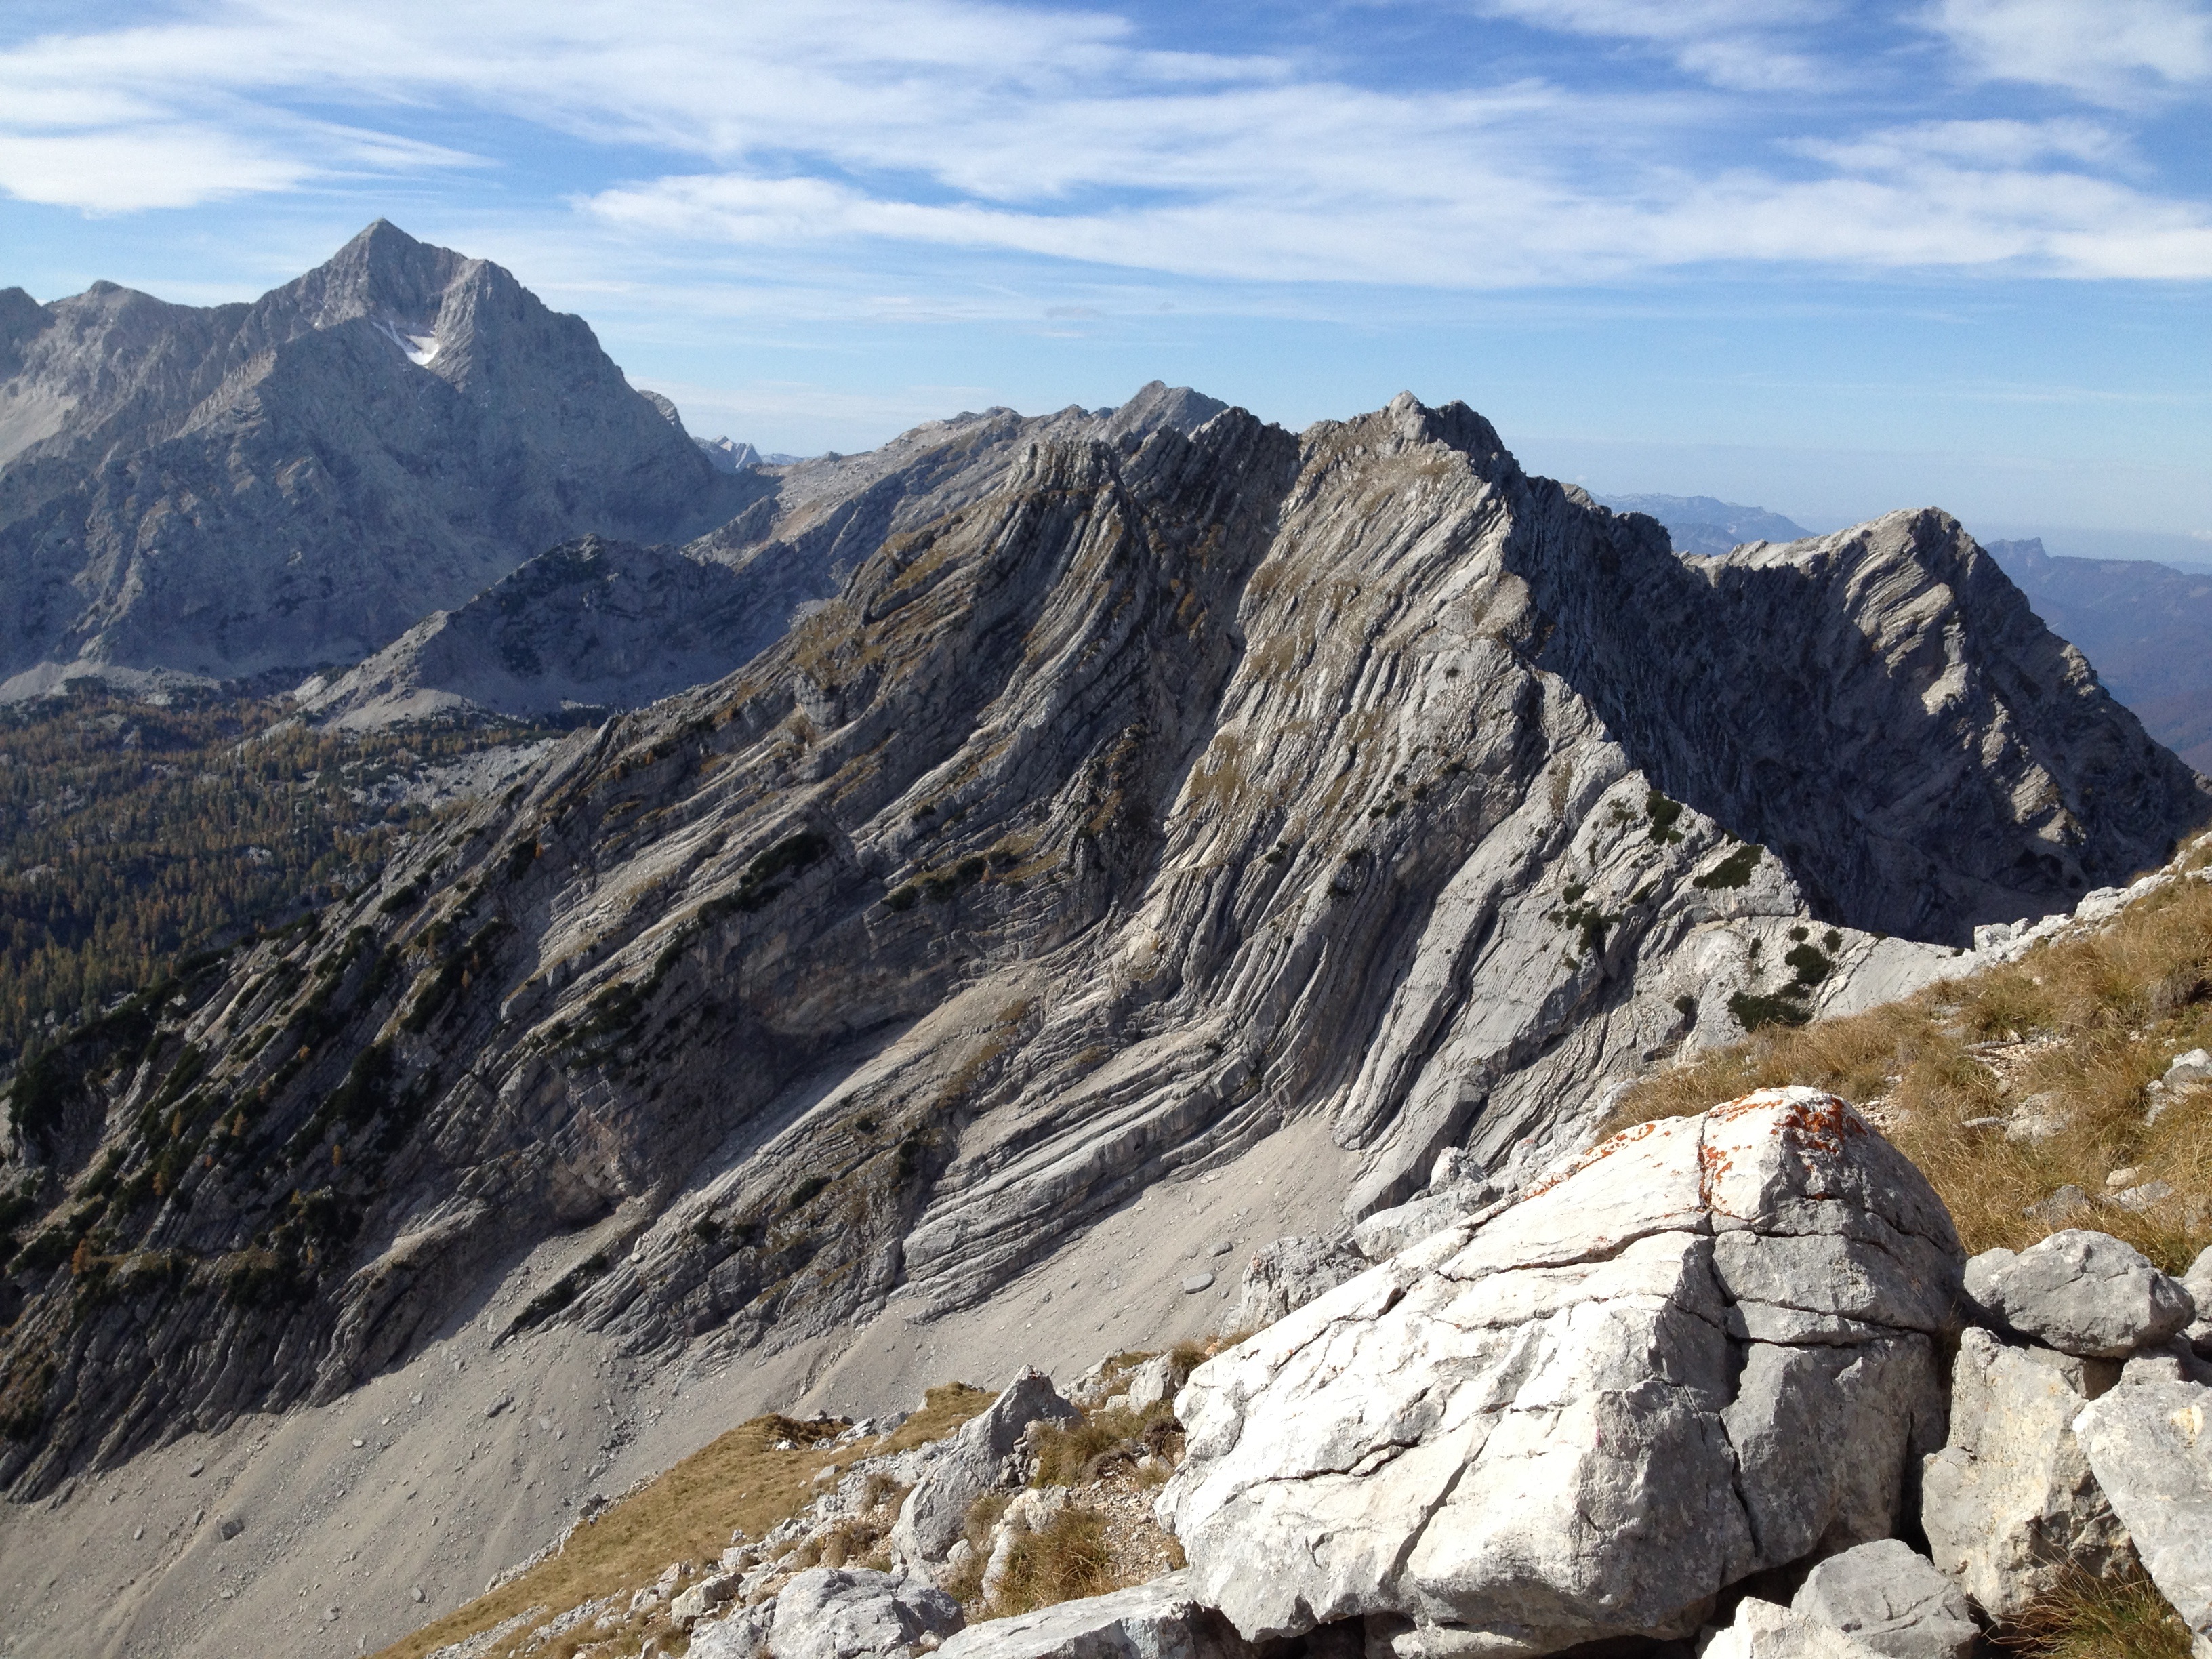
landscape, wilderness, walking, mountain, snow, hiking, adventure, mountain range, panorama, hike, alpine, ridge, summit, austria, mountaineering, geology, sports, mountains, alps, backpacking, badlands, plateau, fell, cirque, moraine, landform, mountain pass, geographical feature, mountainous landforms, ar te